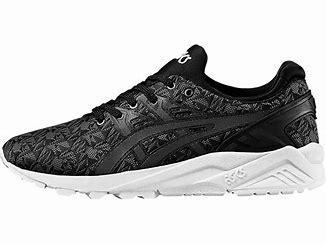
Brand: Asics
Model: Gel Kayano EVO